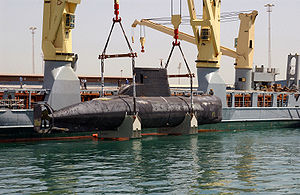
S323 Sælen
Sælen bliver løftet om bord på Grietje for at blive transporteret
Sælen bliver løftet om bord på Grietje for at blive transporteret
Undervandsbåden SÆLEN af Tumleren-klassen, med skrognummer S323, var en af det danske søværns sidste operative ubåde - kendt i den bredere offentlighed for dens deltagelse i Irakkrigen - SÆLEN er i dag museumsubåd.